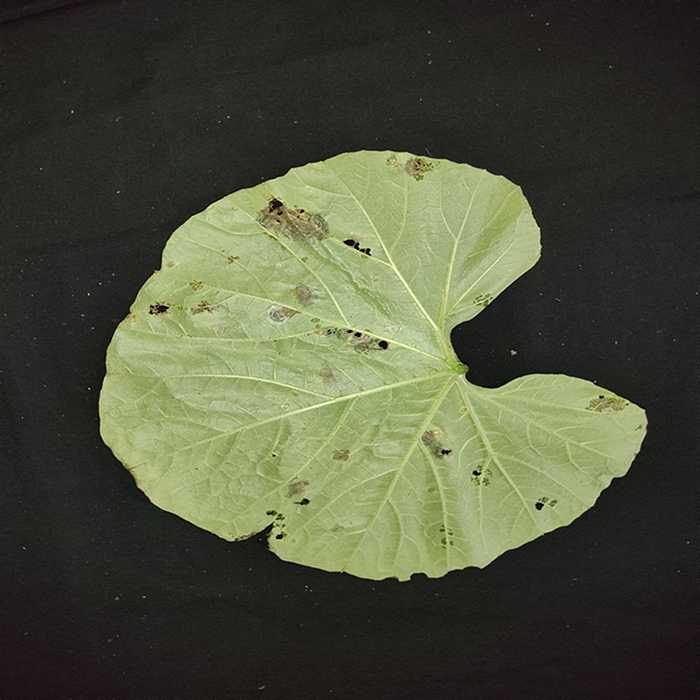
Plant: Bottle gourd
Label: Anthracnose